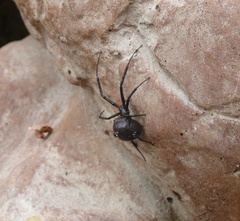
Species: Lactrodectus_hesperus